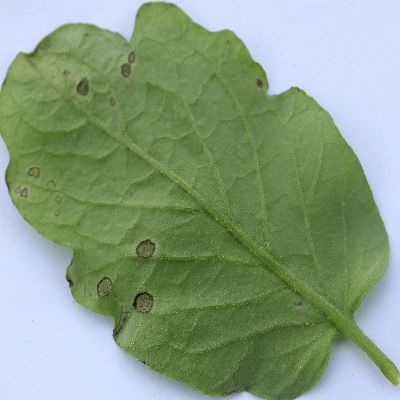
Crop: Tomato
Condition: septoria leaf spot